2011 Boise State Broncos football team

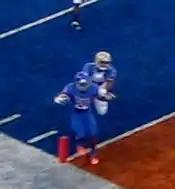
Doug Martin's 2nd-quarter TD.

Boise State dominated Tulsa en route to their 350th regular season win in school history. After stalling inside the 5-yard line on the first drive of the game, the Broncos would control the rest of the first half with three Kellen Moore touchdown passes, two to Tyler Shoemaker, and a 33-yard Doug Martin touchdown run to give the Broncos a 27–0 lead at halftime. Kellen Moore would only play one series in the second half, but it was long enough to add a fourth touchdown pass, this time to Mitch Burroughs. The Tulsa offense was able to drive the field on the Bronco defense pretty consistently in the second half, scoring three touchdowns. But backup quarterback Joe Southwick was able to keep the Broncos lead out of reach with a touchdown pass to Gabe Linehan, the Broncos fifth touchdown threw the air on the night. The Bronco defense recorded four interceptions of Tulsa quarterback G.J. Kinnie, two by Jerrell Gavins.